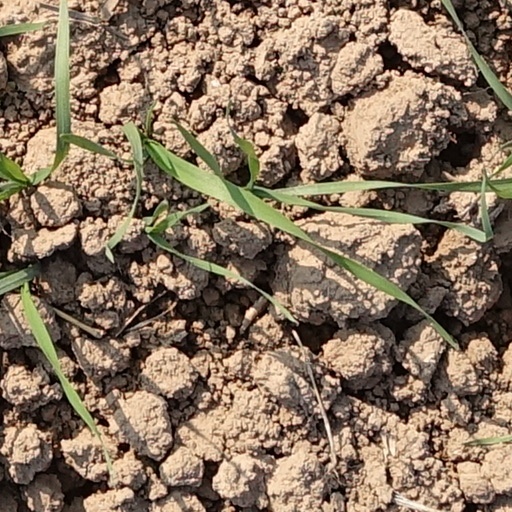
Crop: wheat